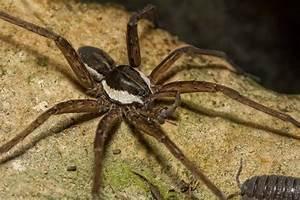
spider